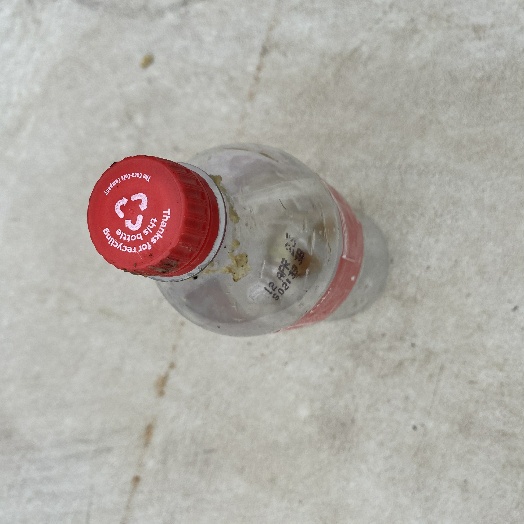
Label: Plastic